Alfred Marshall Bailey

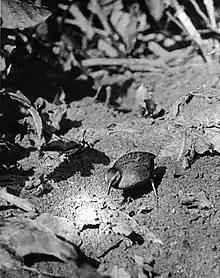
1913 photo by Bailey of the now extinct Laysan rail

Alfred Marshall Bailey (February 18, 1894 – February 25, 1978) was an American ornithologist who was associated with the Denver Museum of Natural History (now the Denver Museum of Nature and Science)